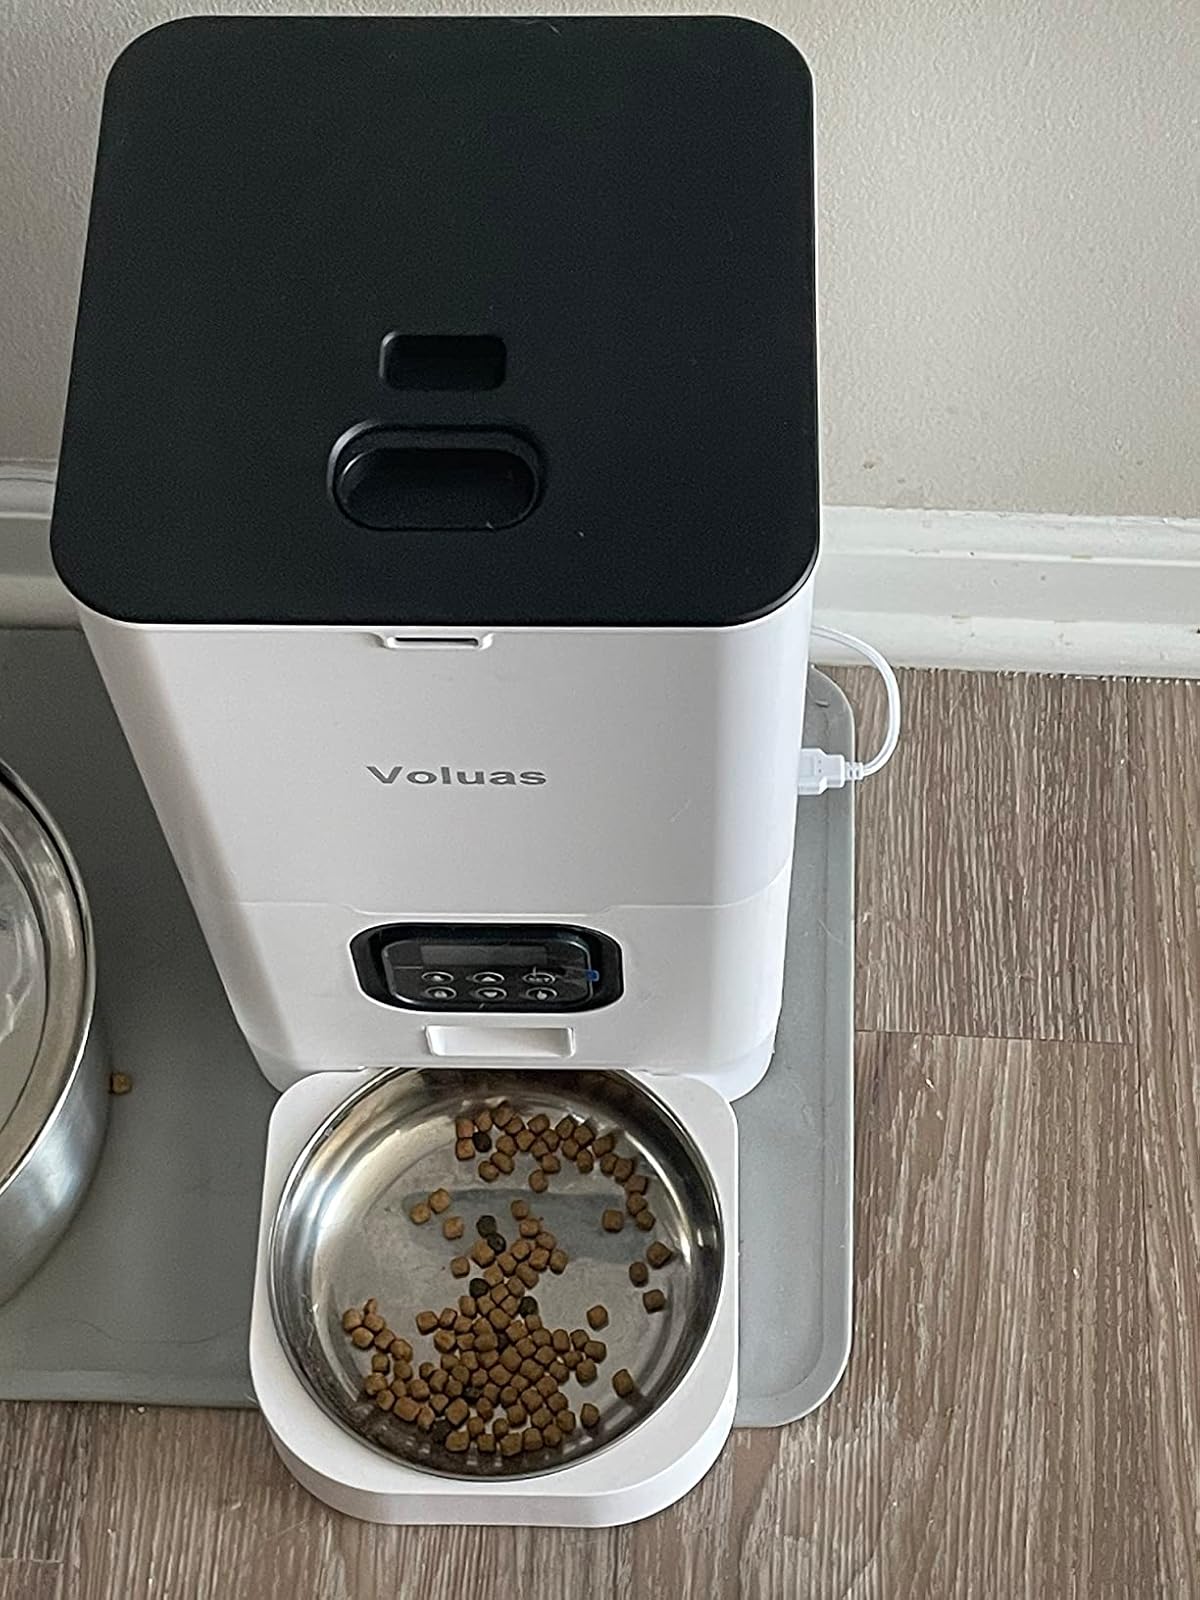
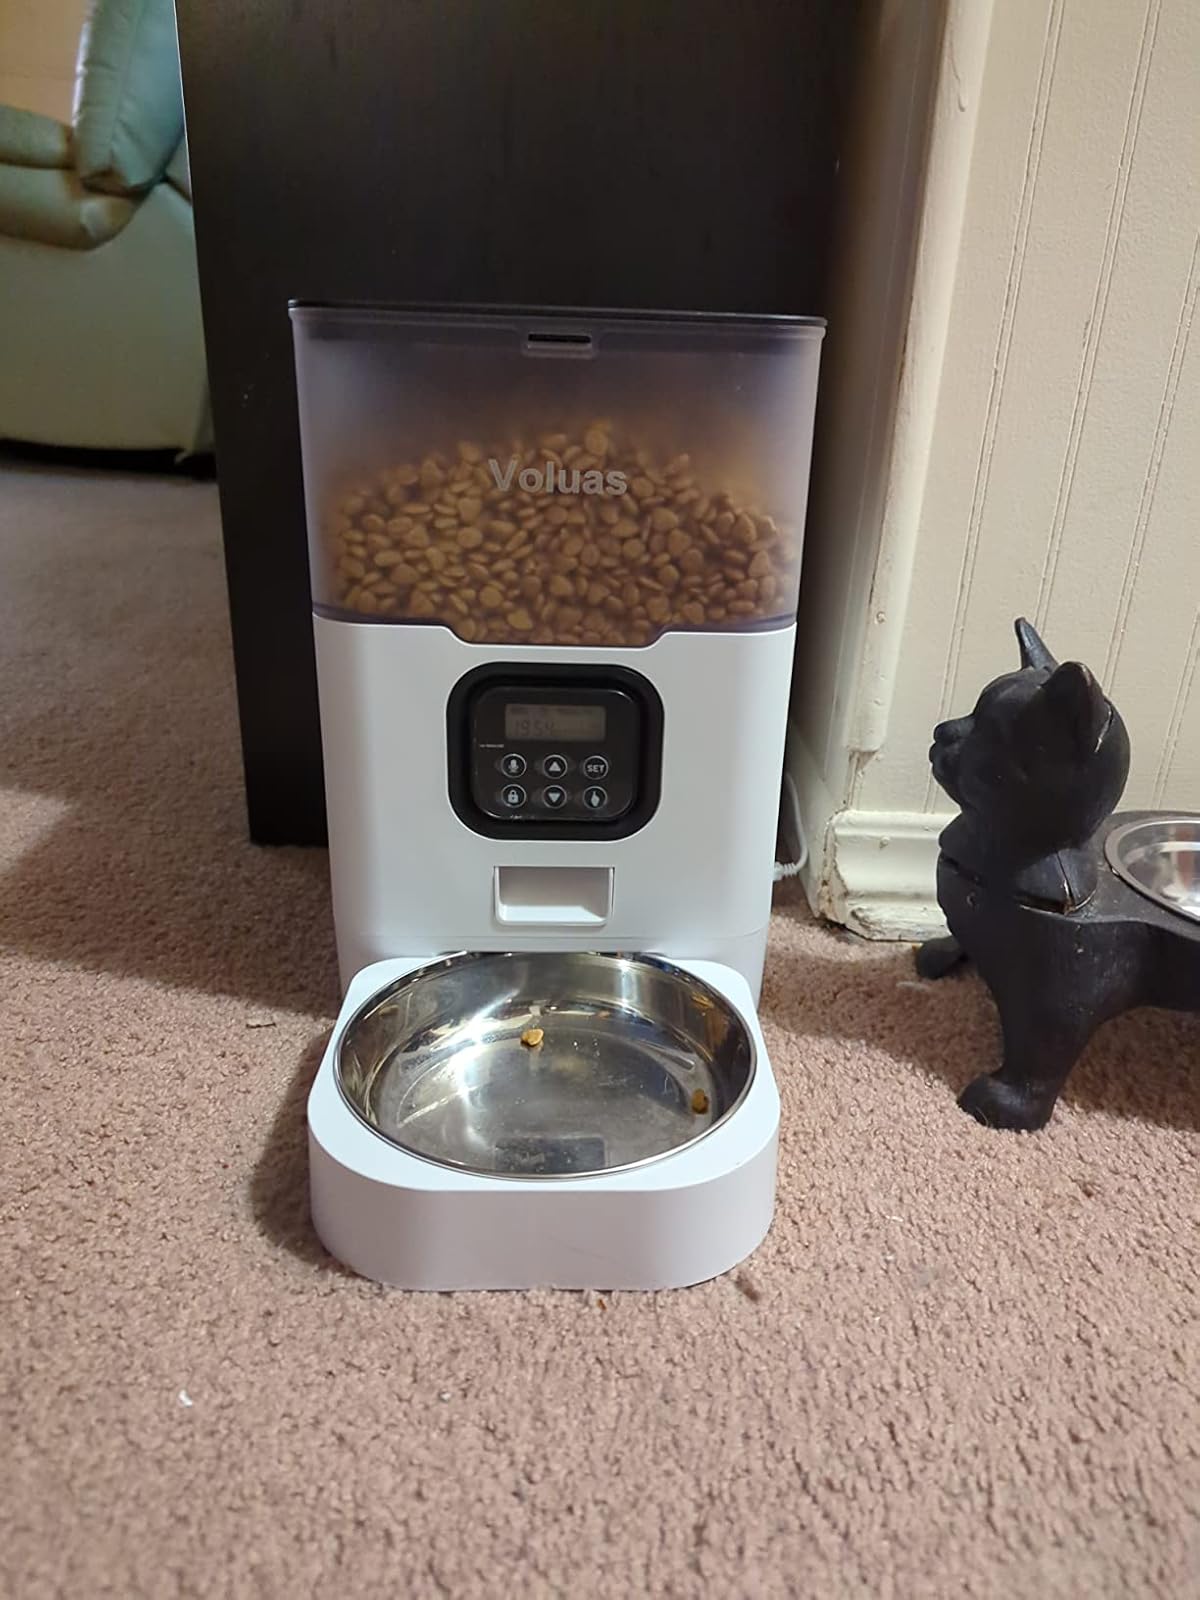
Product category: items_feeder
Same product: no